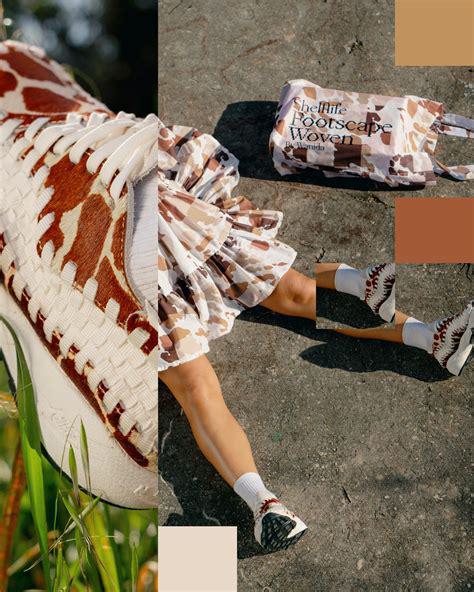
Brand: Nike
Model: Air Footscape Woven